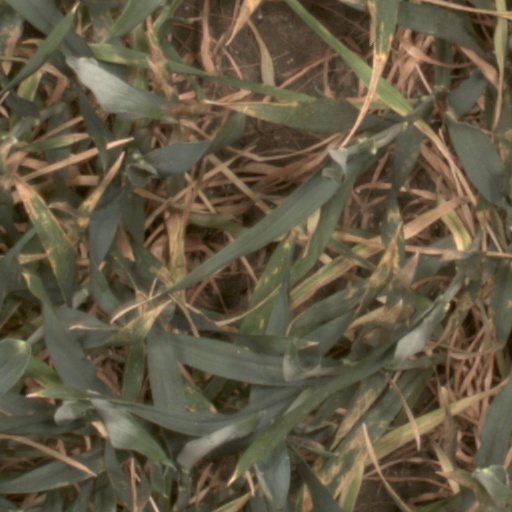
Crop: wheat